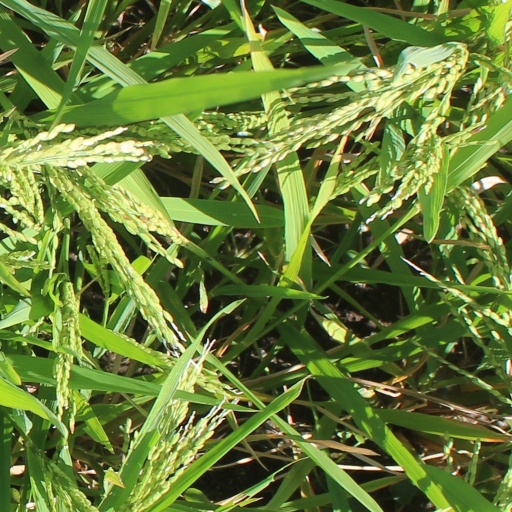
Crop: rice